Milan Radin

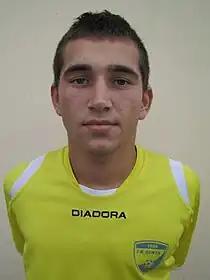
Radin with Senta in 2010

Milan Radin (born 25 June 1991) is a Serbian professional footballer who plays as a defensive midfielder for TSC.